Atlas Coelestis

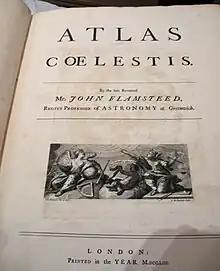
Title page of the 1753 edition (copy owned by the Derby Museum and Art Gallery).

The Atlas Coelestis is a star atlas published posthumously in 1729, based on observations made by the First Astronomer Royal, John Flamsteed.